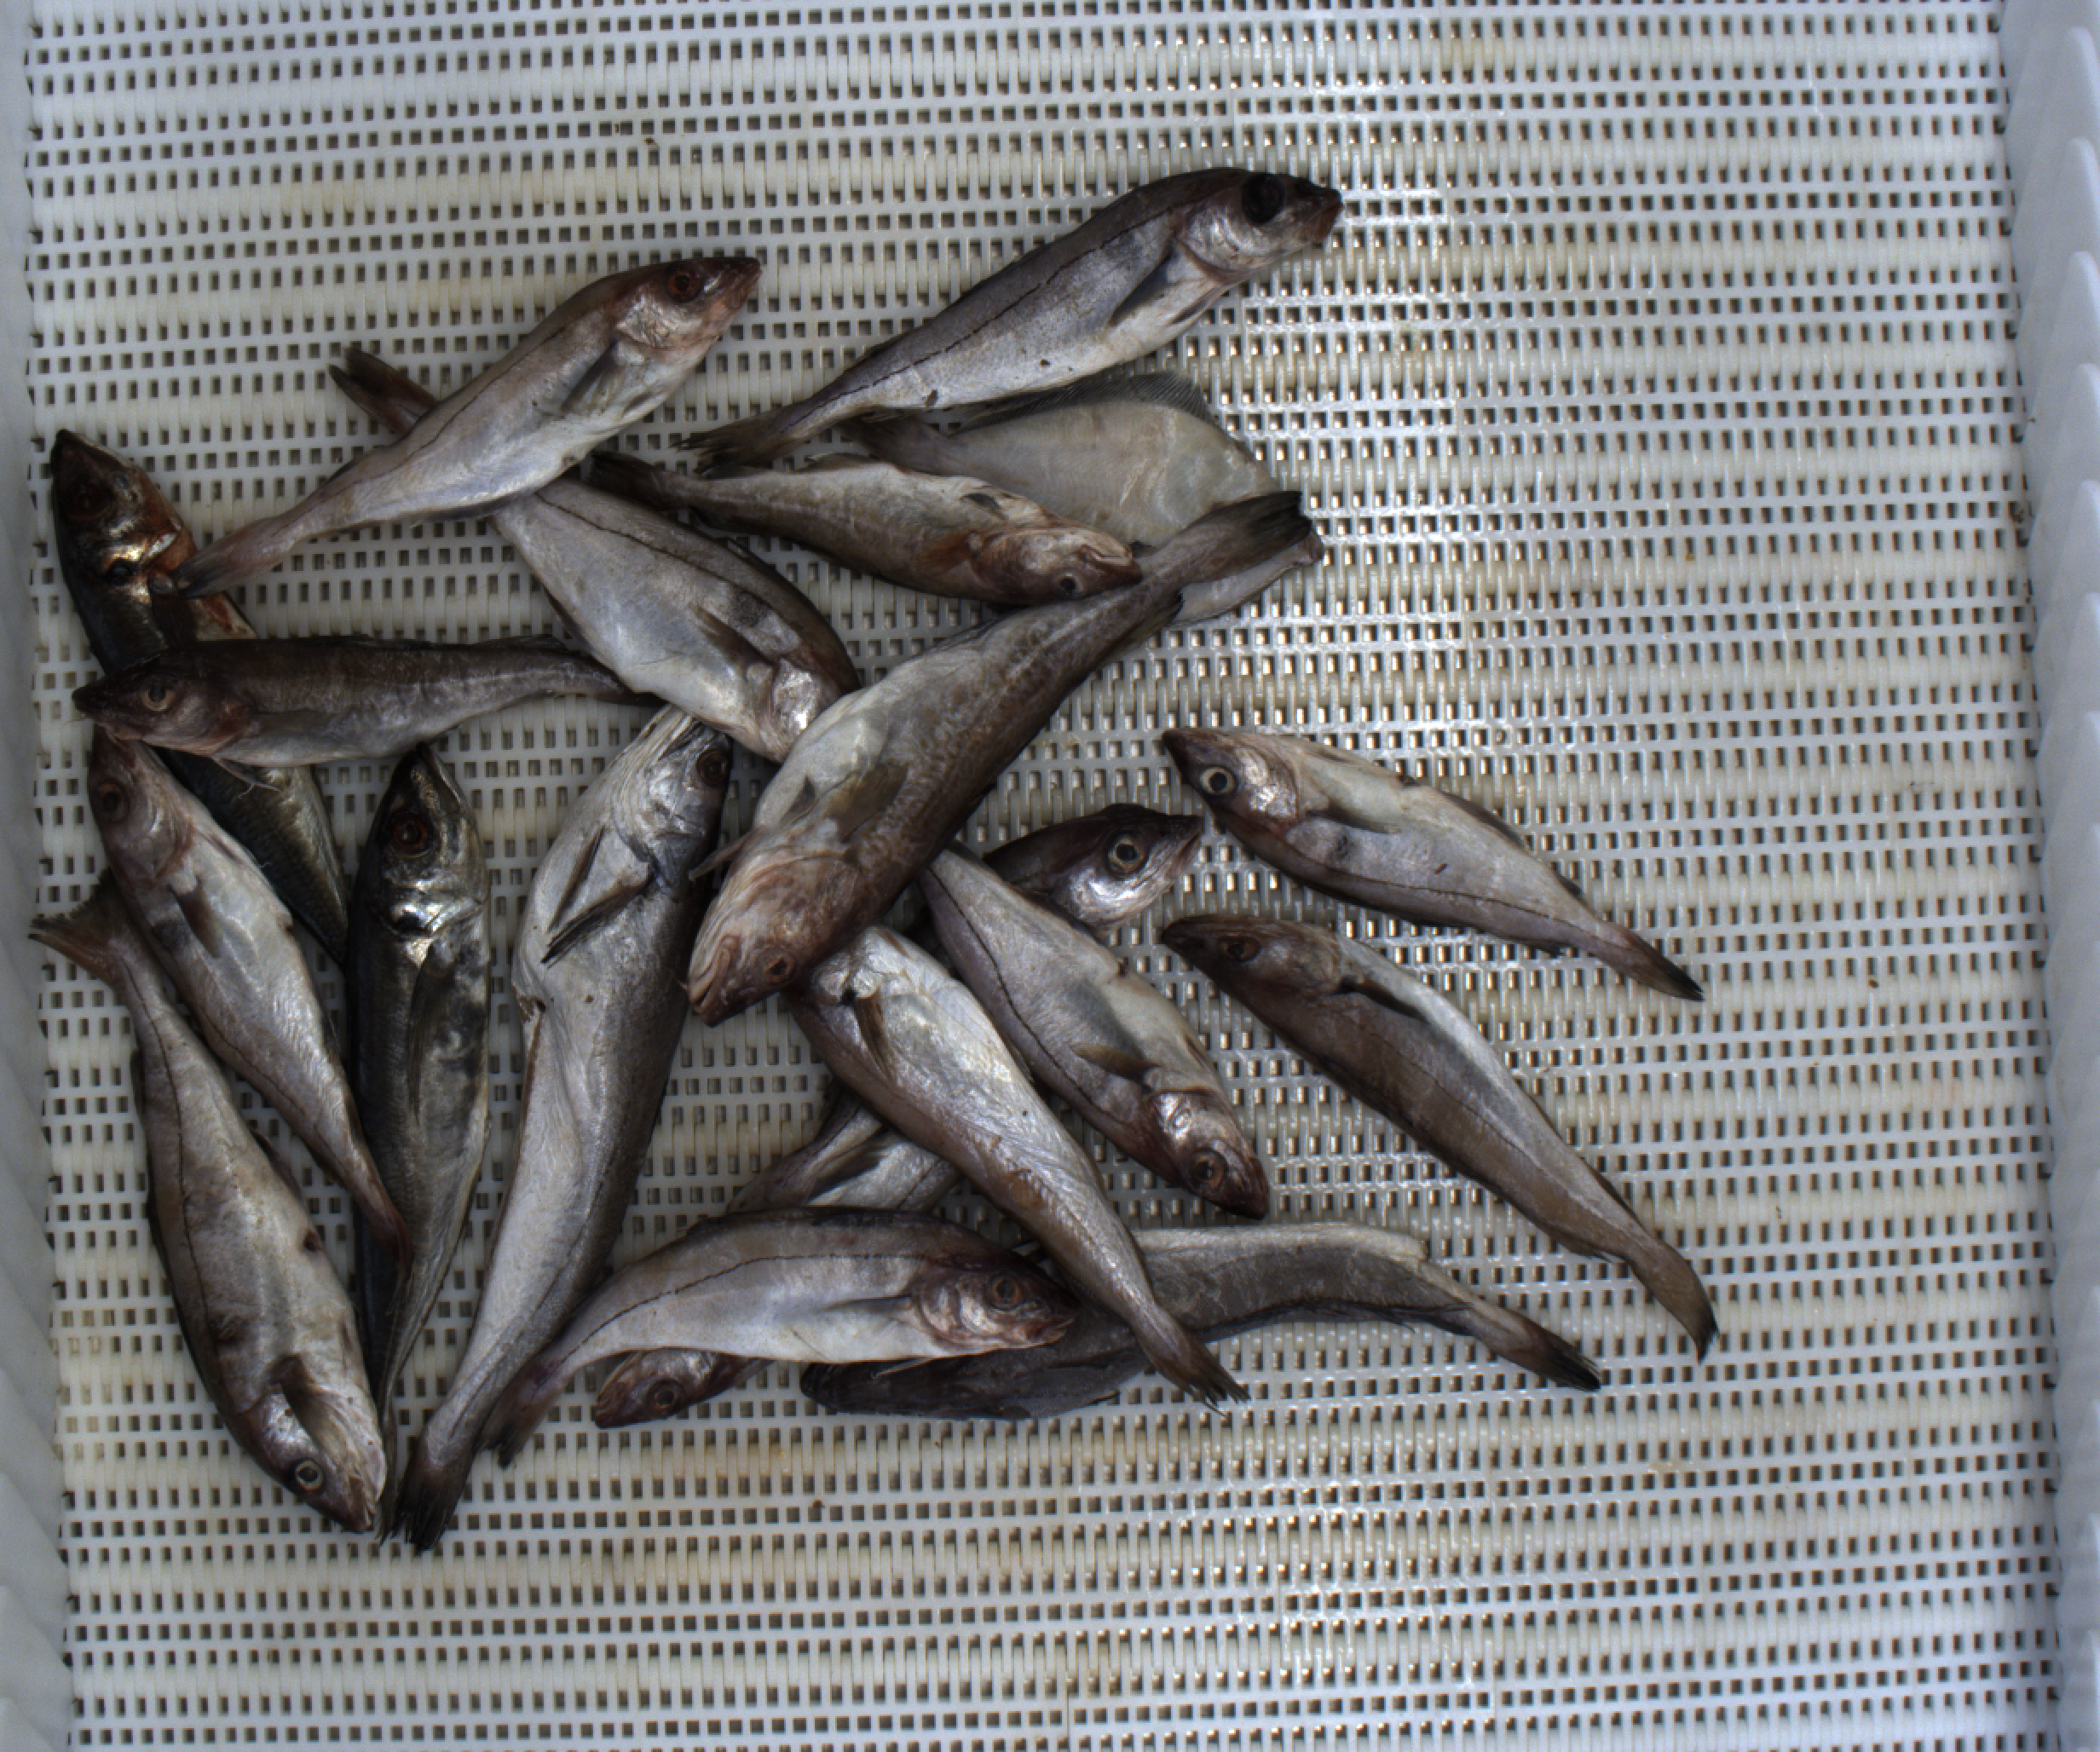
Total fish: 20
Cod: 3
Haddock: 10
Whiting: 2
Hake: 2
Horse mackerel: 2
Saithe: 0
Other: 1